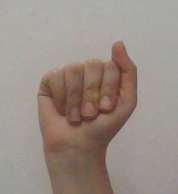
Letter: saad